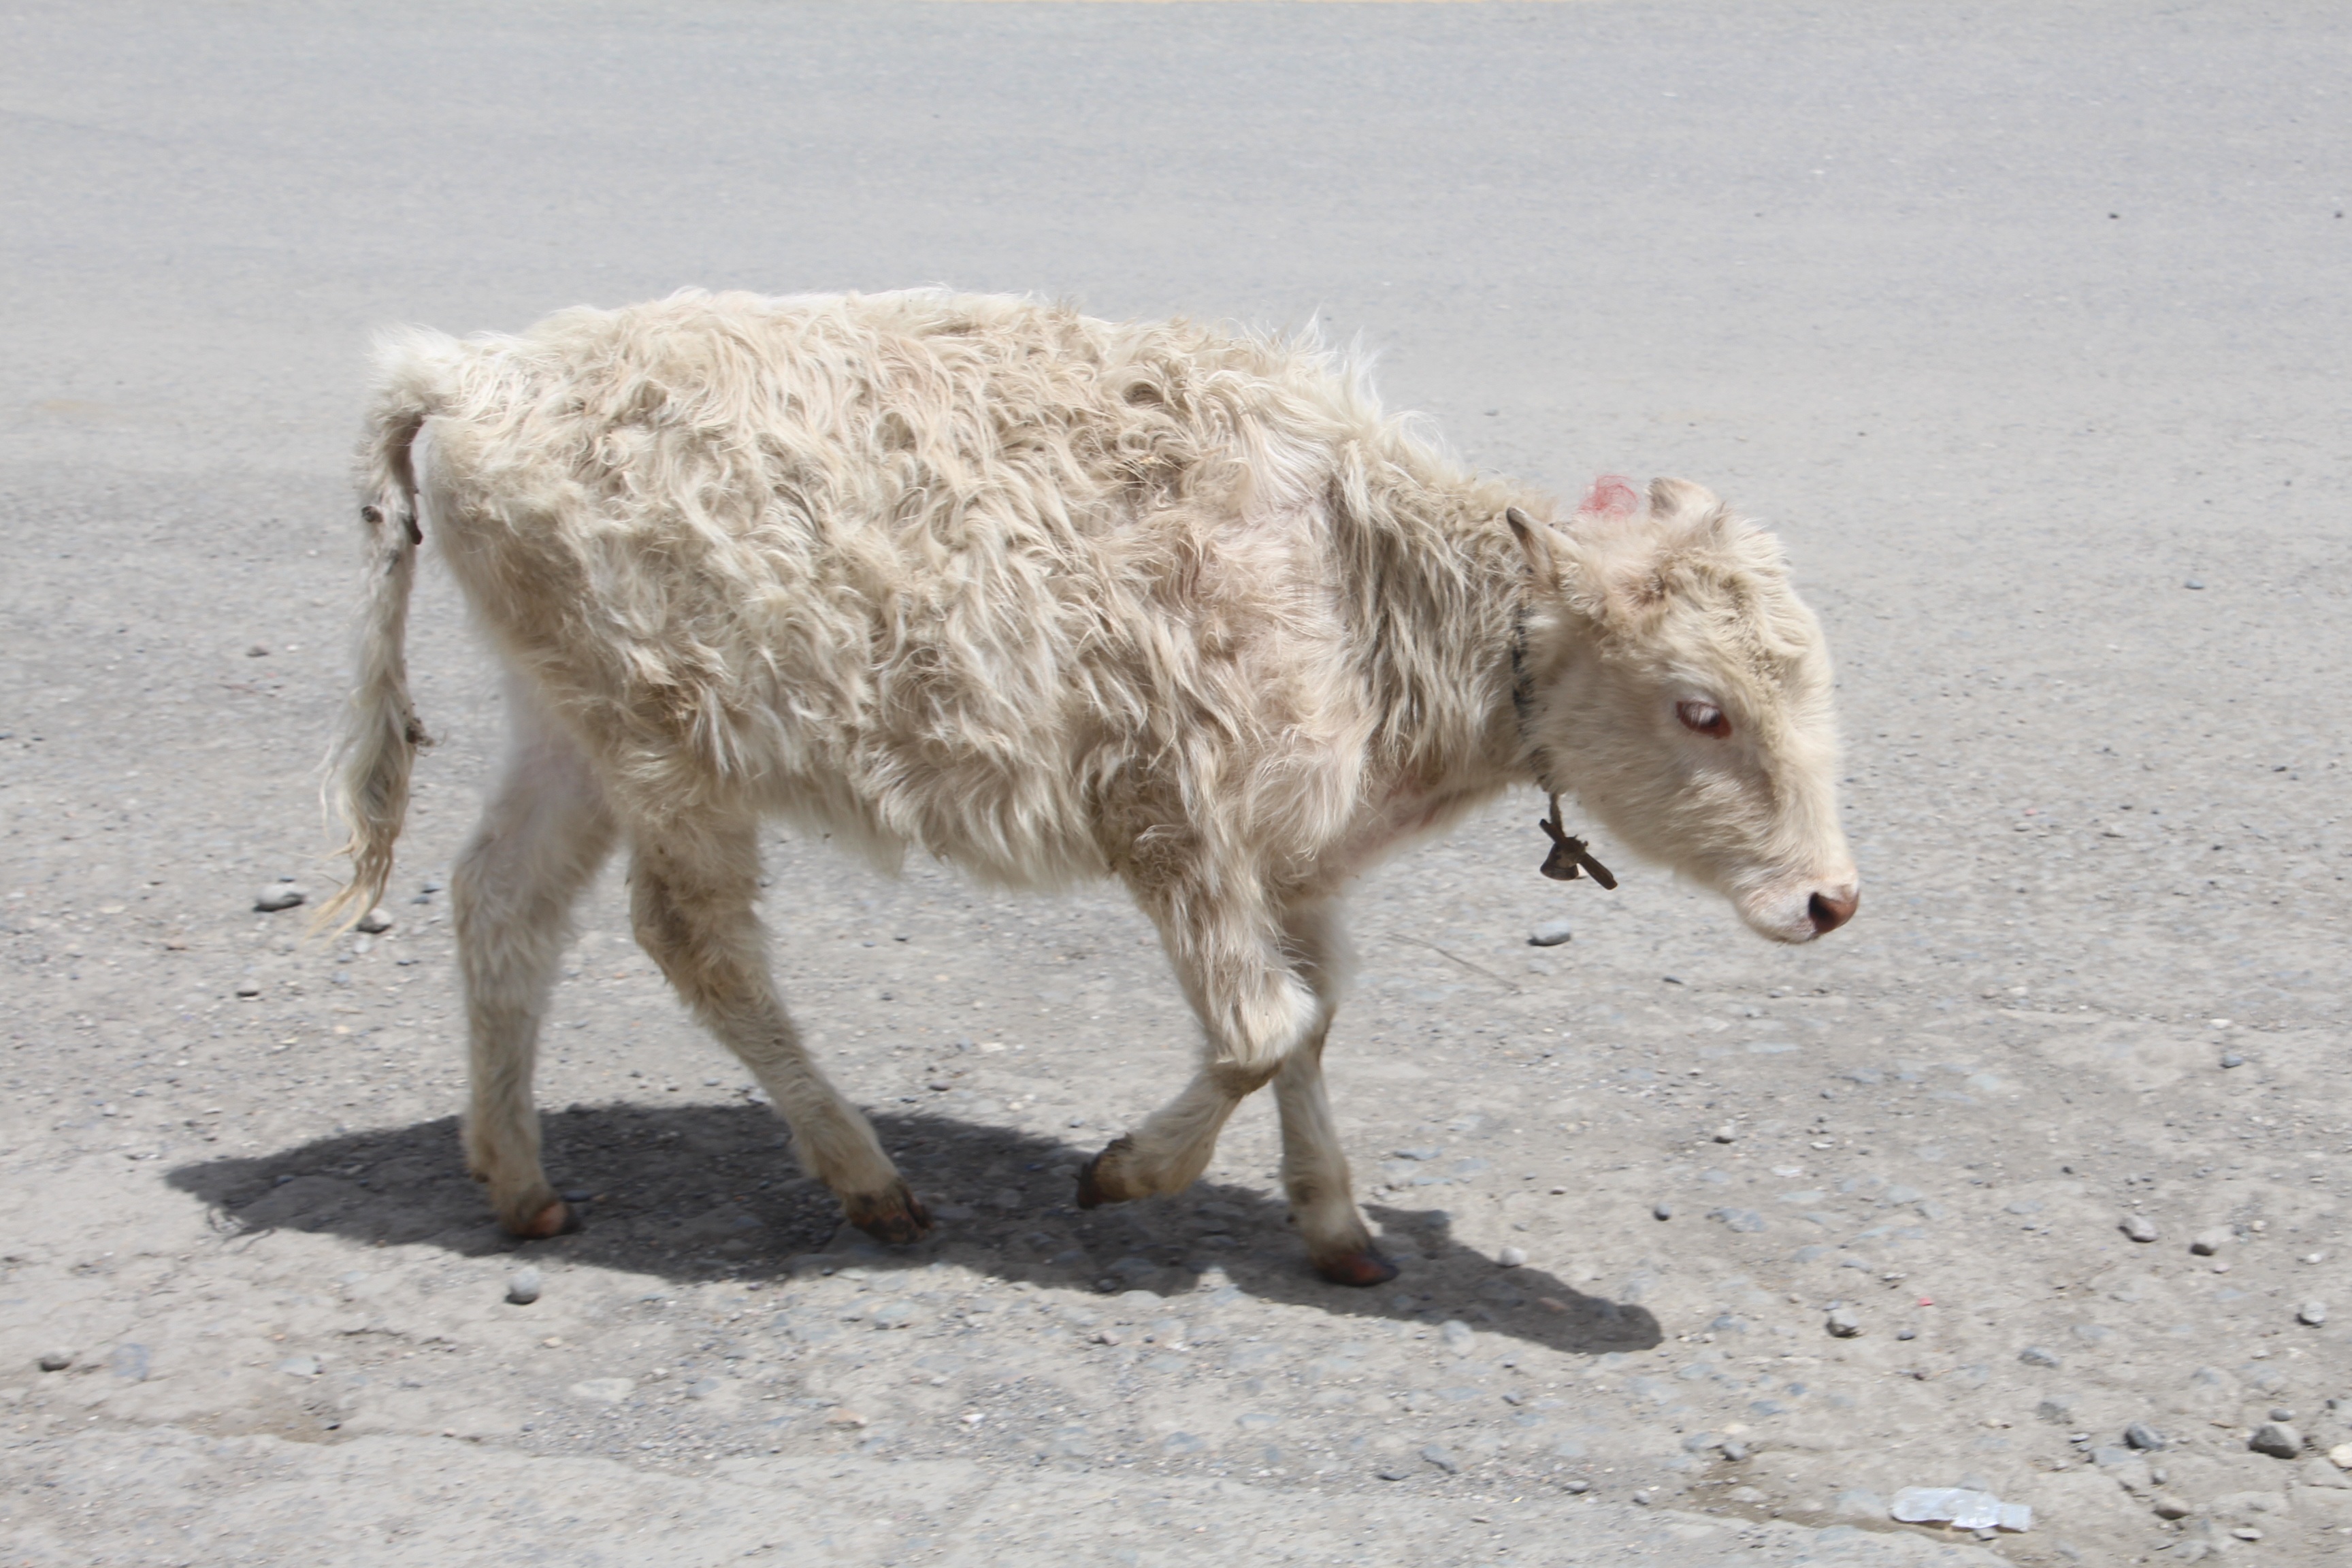
white, animal, cute, cow, livestock, sheep, mammal, beef, fauna, calf, mountain goat, cows, goats, vertebrate, sheeps, shaggy, young animal, milk cow, trot, mustang horse